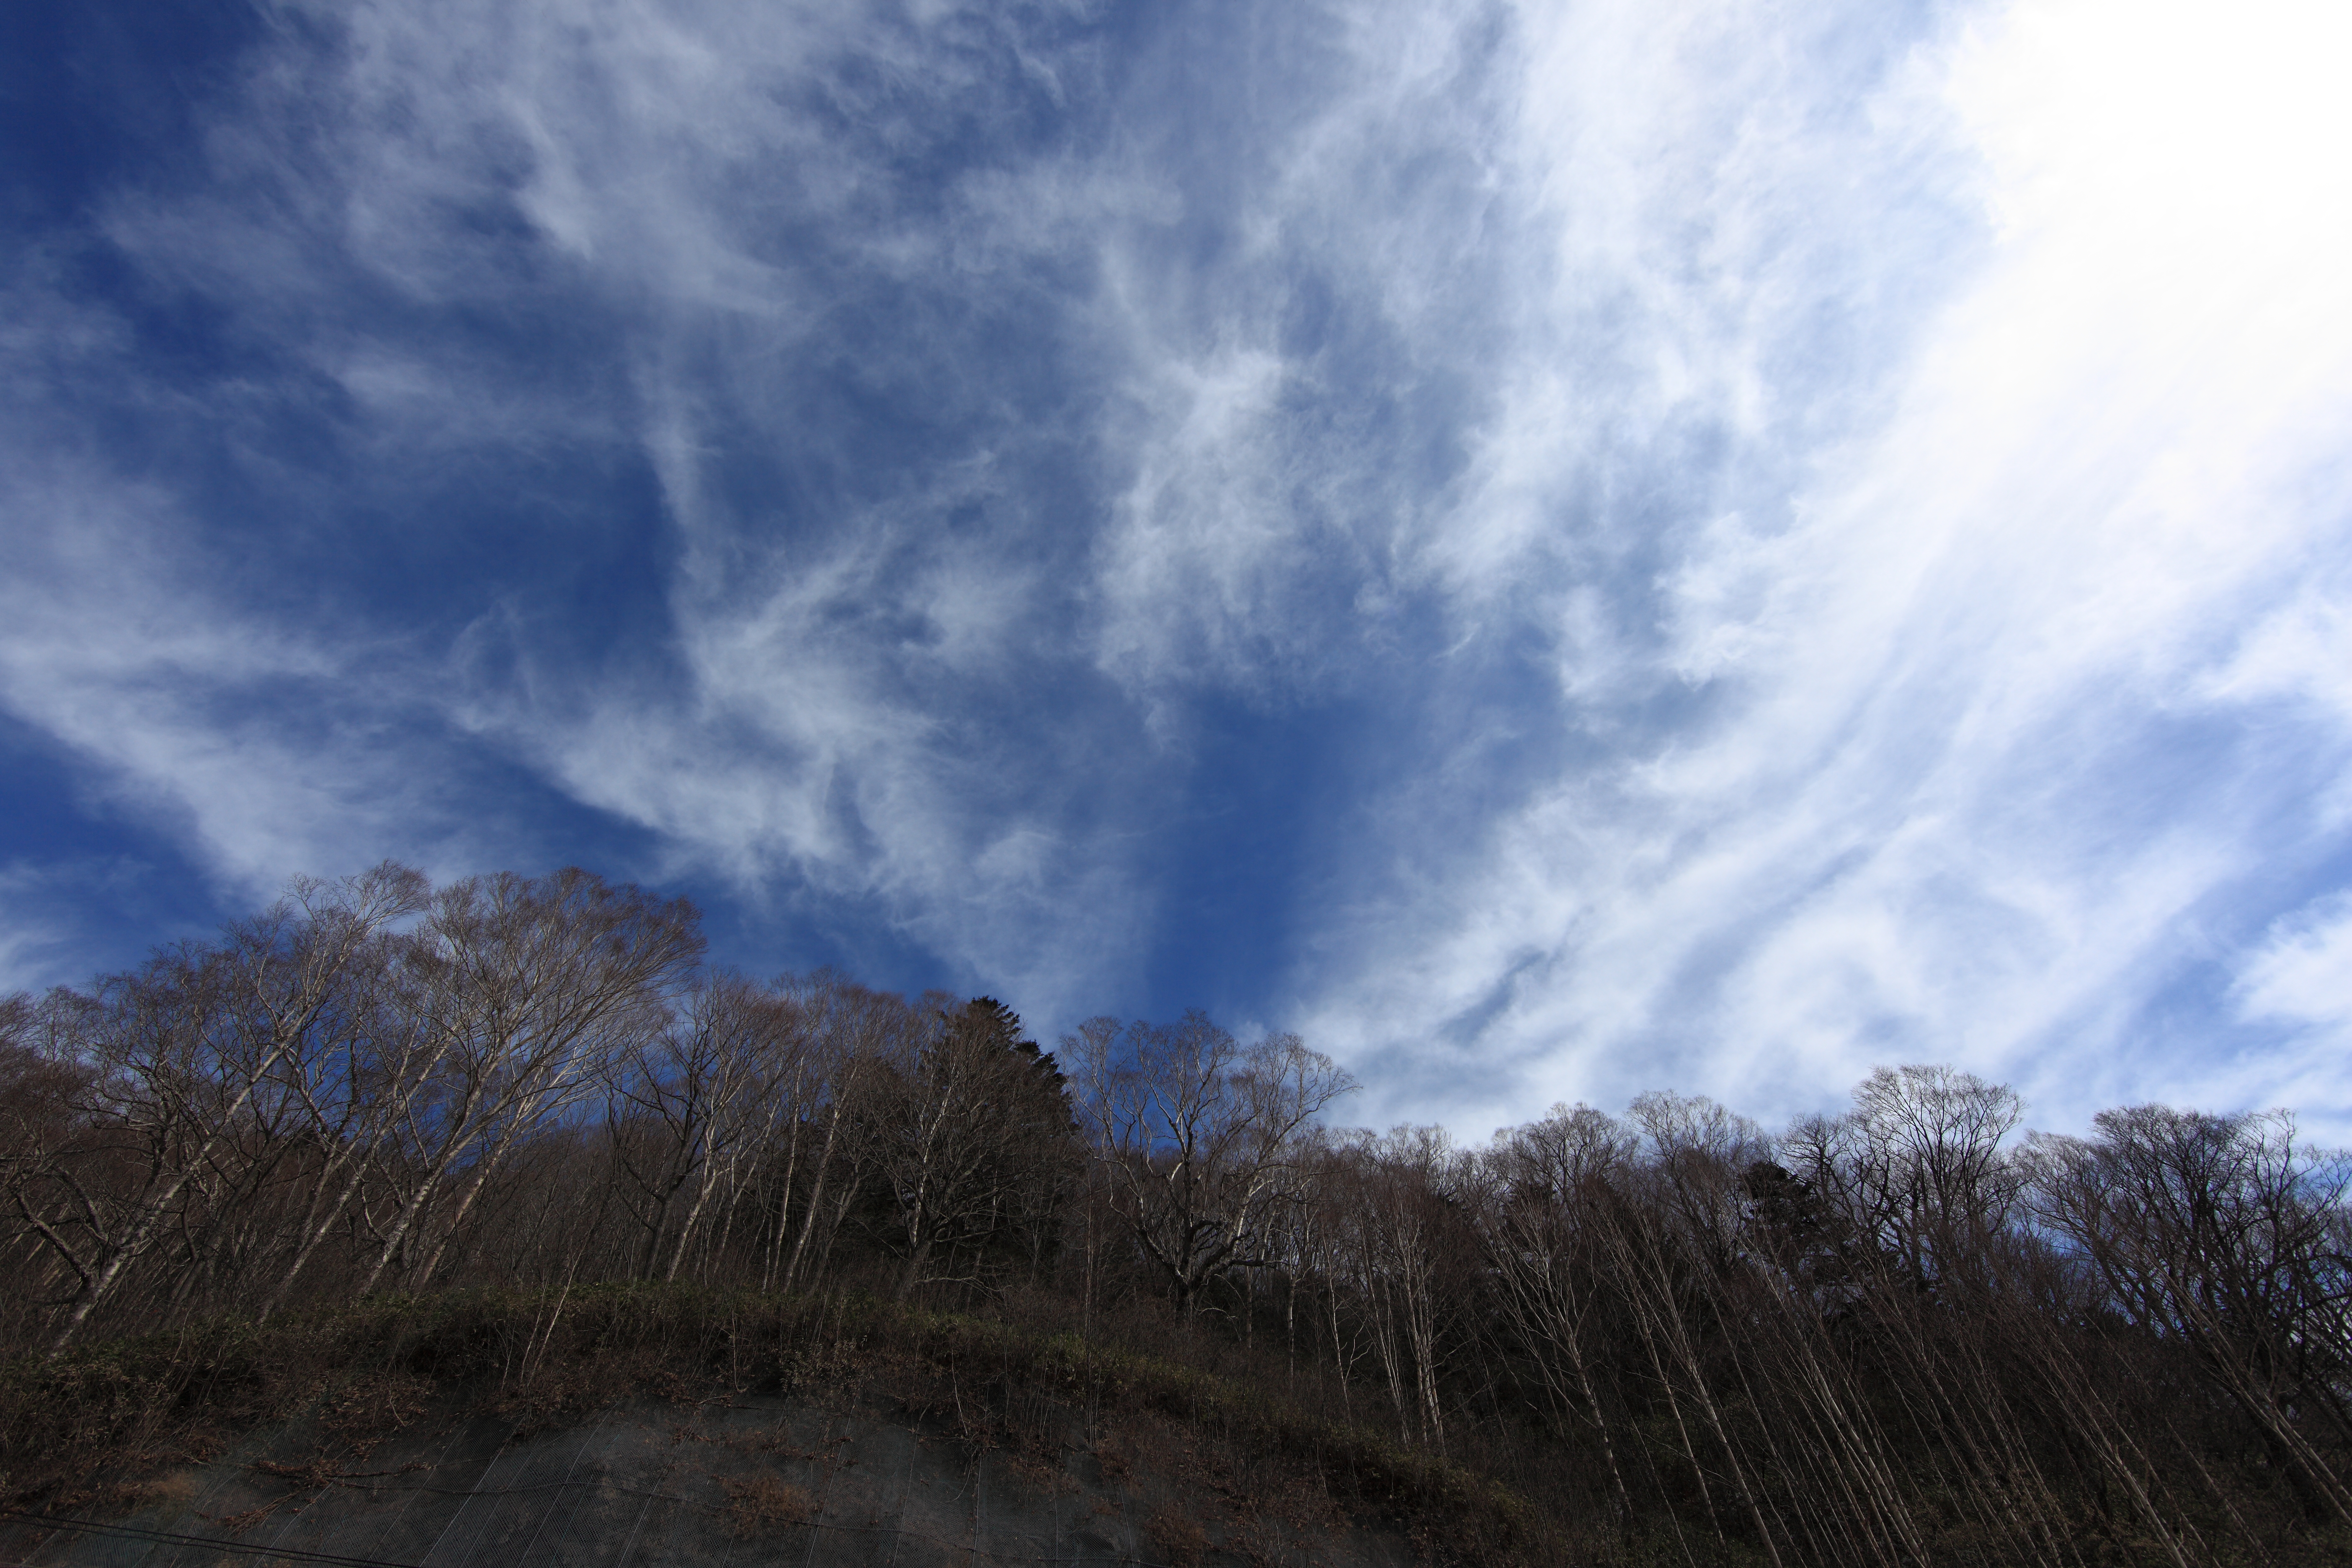
landscape, tree, nature, grass, horizon, wilderness, mountain, snow, winter, cloud, sky, sunlight, morning, hill, dawn, mountain range, dusk, high, weather, ridge, clouds, plateau, 5d, hires, markii, hi, res, resolution, rural area, meteorological phenomenon, atmospheric phenomenon, mountainous landforms